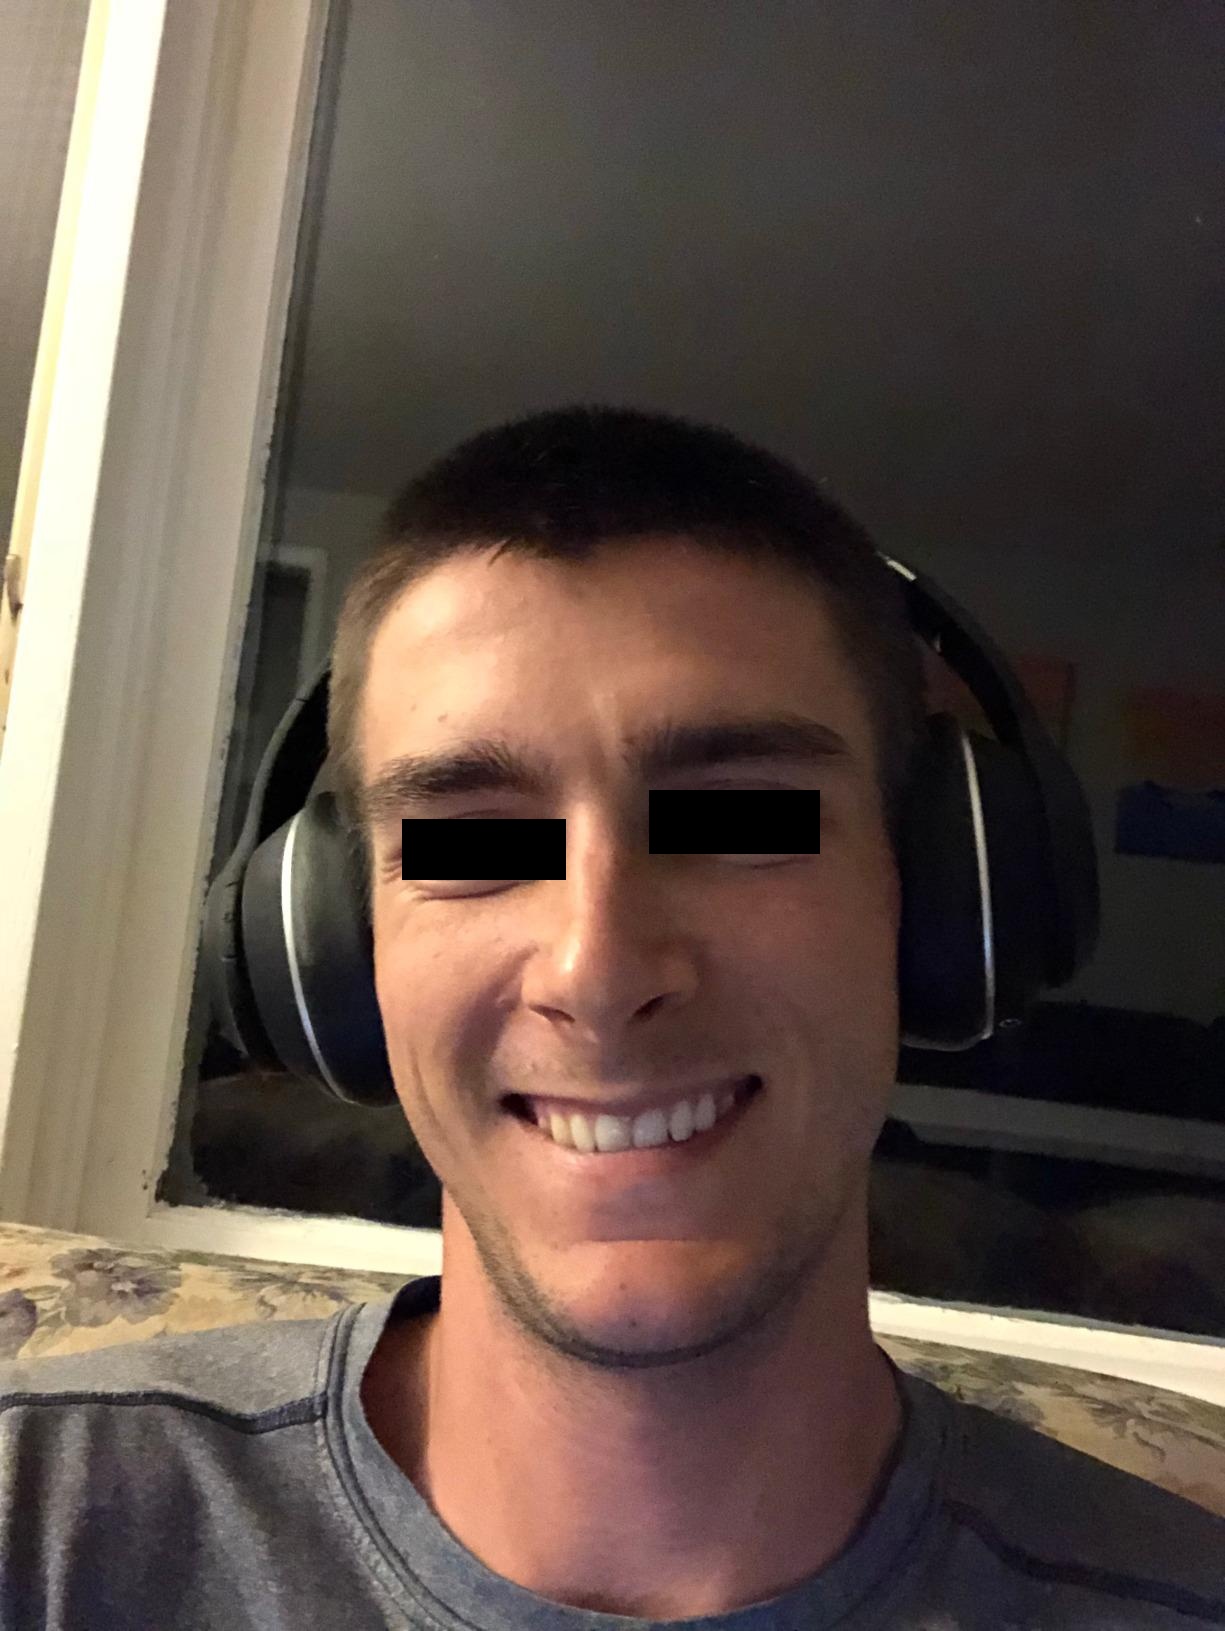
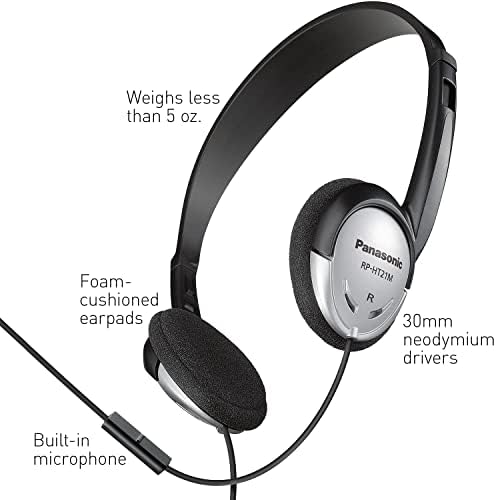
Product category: headphones
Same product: no